Kindred of the Dust

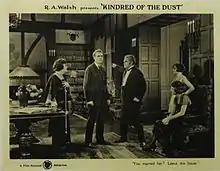
Movie poster

Kindred of the Dust is a 1922 American silent drama film directed by Raoul Walsh, and starring his wife Miriam Cooper. It was based upon the novel of the same name by Peter B. Kyne. The film was the last independent picture for Walsh's production company, and the last film he and Cooper would make together. Today it is one of Walsh's earliest surviving features, and is one of only two non-D. W. Griffith features of Cooper's that still is known to survive.